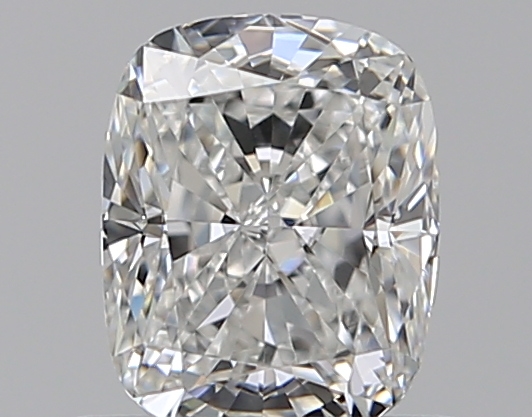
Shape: cushion
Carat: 0.7
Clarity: VS1
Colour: F
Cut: VG
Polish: EX
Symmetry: VG
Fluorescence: F
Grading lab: GIA
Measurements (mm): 5.64 x 4.51 x 3.21